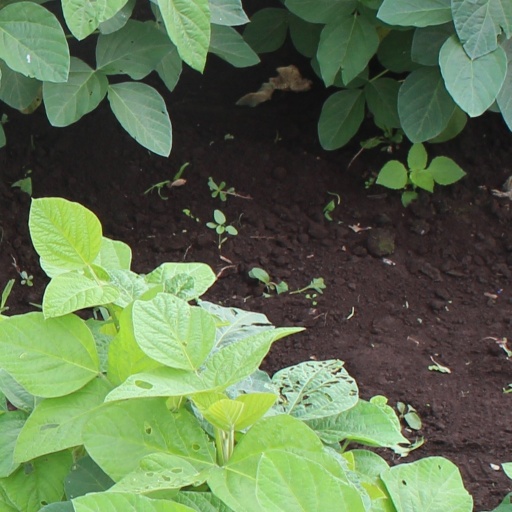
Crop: soybean